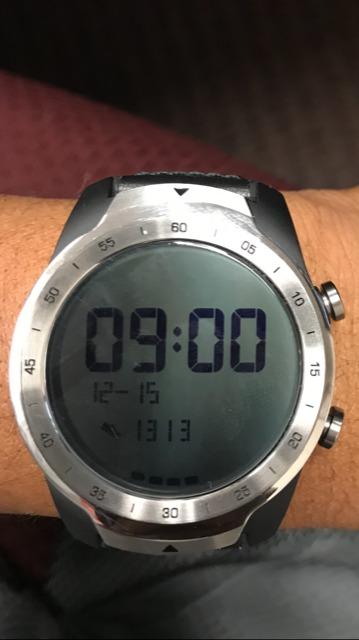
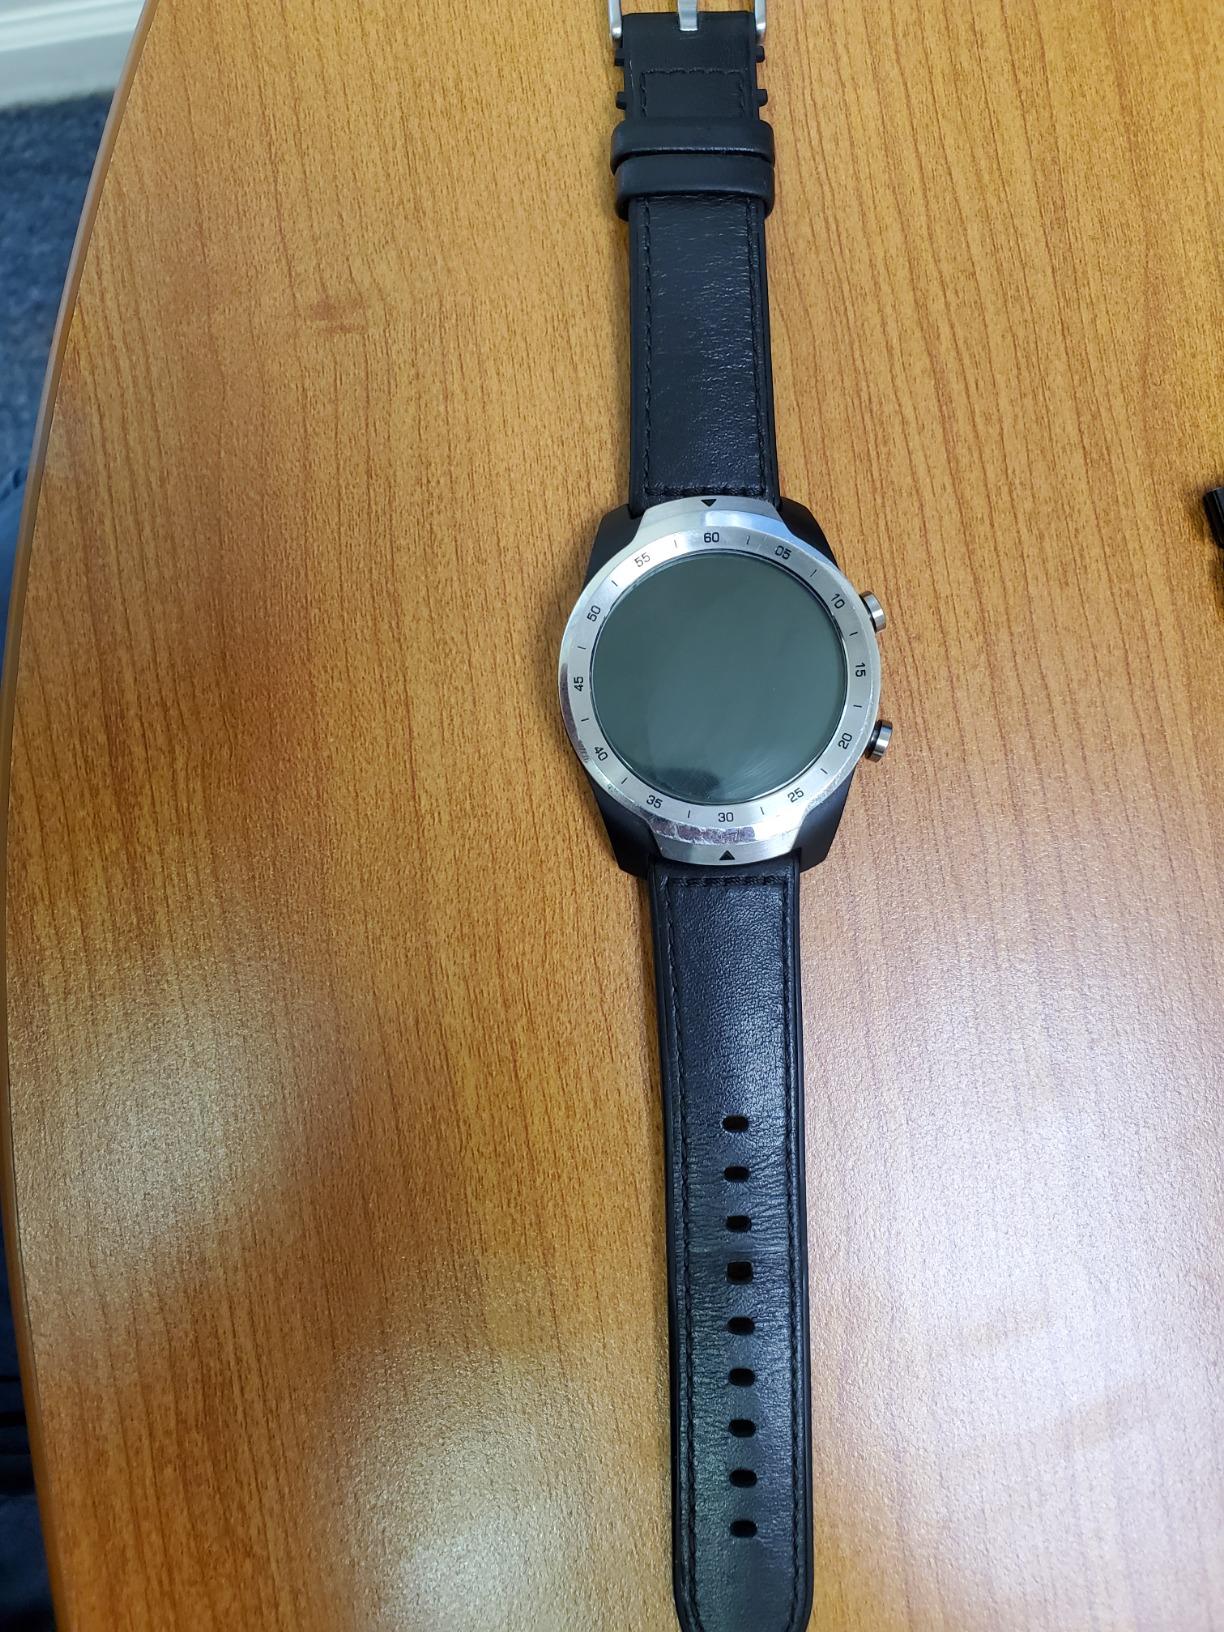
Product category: smartwatch
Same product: yes